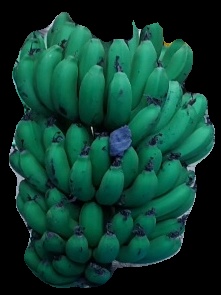
Variety: pachbale
Grade: grade2